The Willows (Cavetown, Maryland)

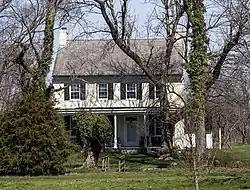
The Willows in 2017

The Willows is a historic farm complex located at Cavetown, Washington County, Maryland, United States. The farmhouse is a four bay long two-story Federal brick structure that is painted white. Also on the property are a one-story stone springhouse; a log pig house; a brick necessary; a stone smokehouse; "the old house," a former slave quarters; and two frame barns.